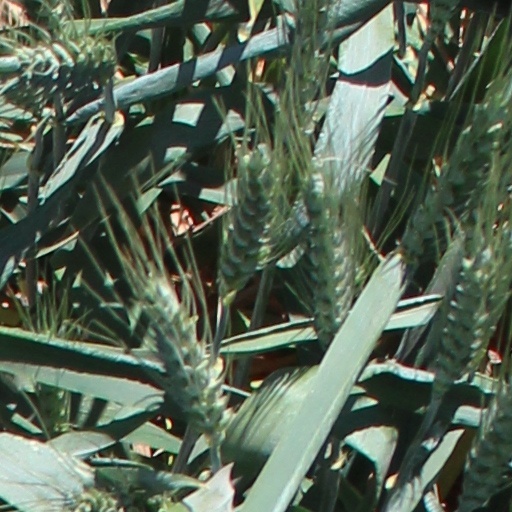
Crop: wheat